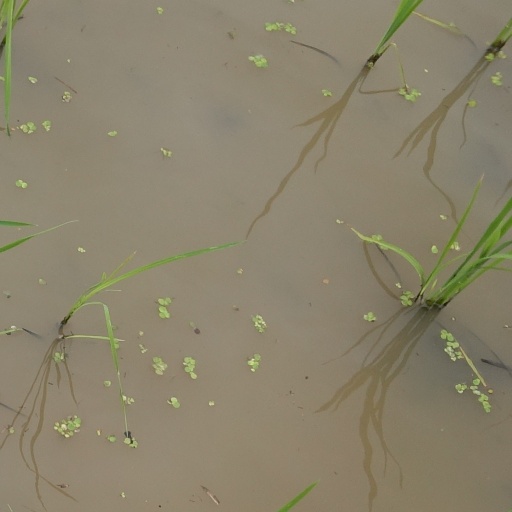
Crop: rice